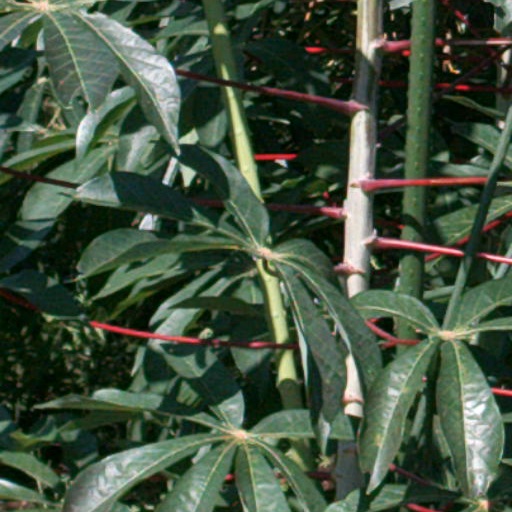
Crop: cassava